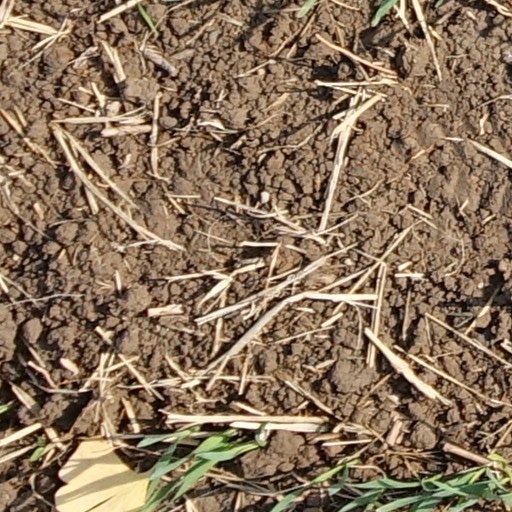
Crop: wheat